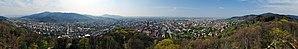
La tour appelée Schlossbergturm est une tour de 35 mètres de hauteur, située sur la colline du Schlossberg au bord du centre historique de Fribourg-en-Brisgau. Elle compte 153 marches. Sa flèche culmine à 463 m au-dessus du niveau de la mer, et donc 185 m au-dessus du niveau moyen de la ville.